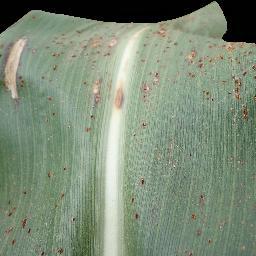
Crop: corn
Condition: (maize)_common_rust